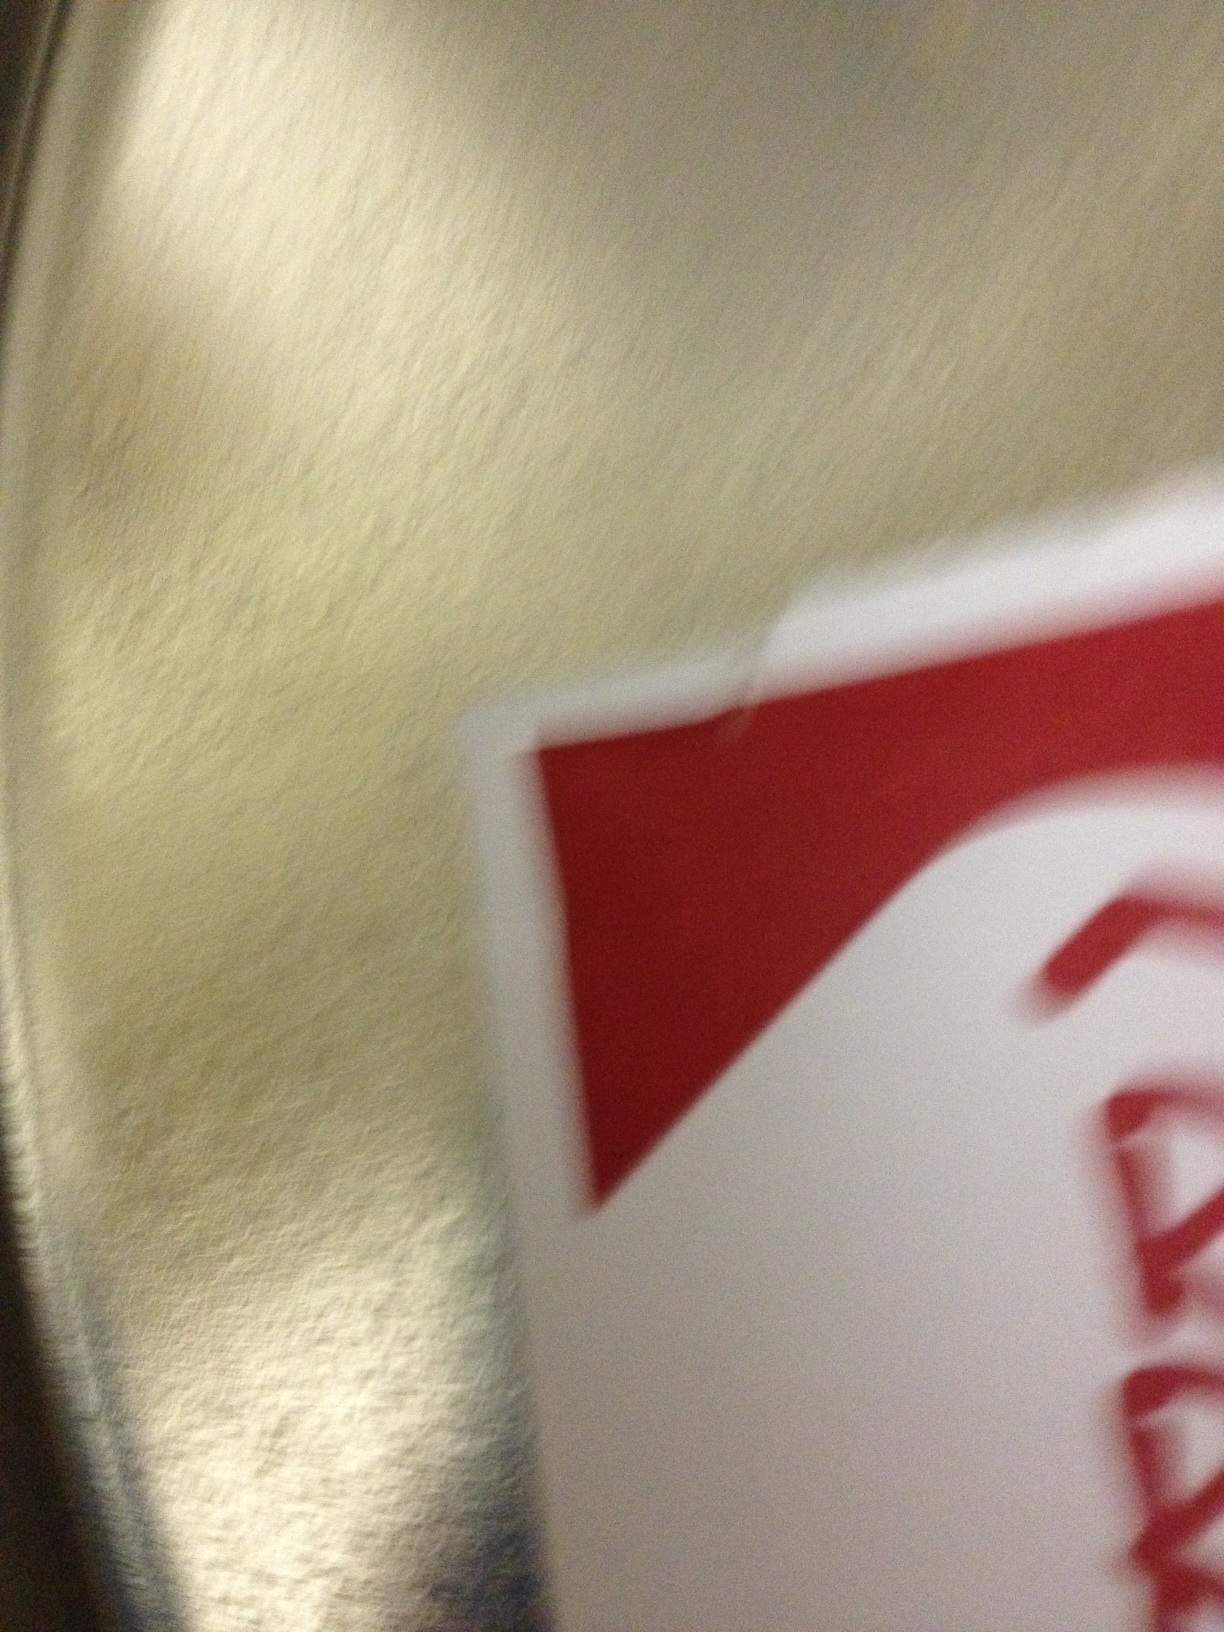Question: What does this say? What does this say?
Answer: unanswerable